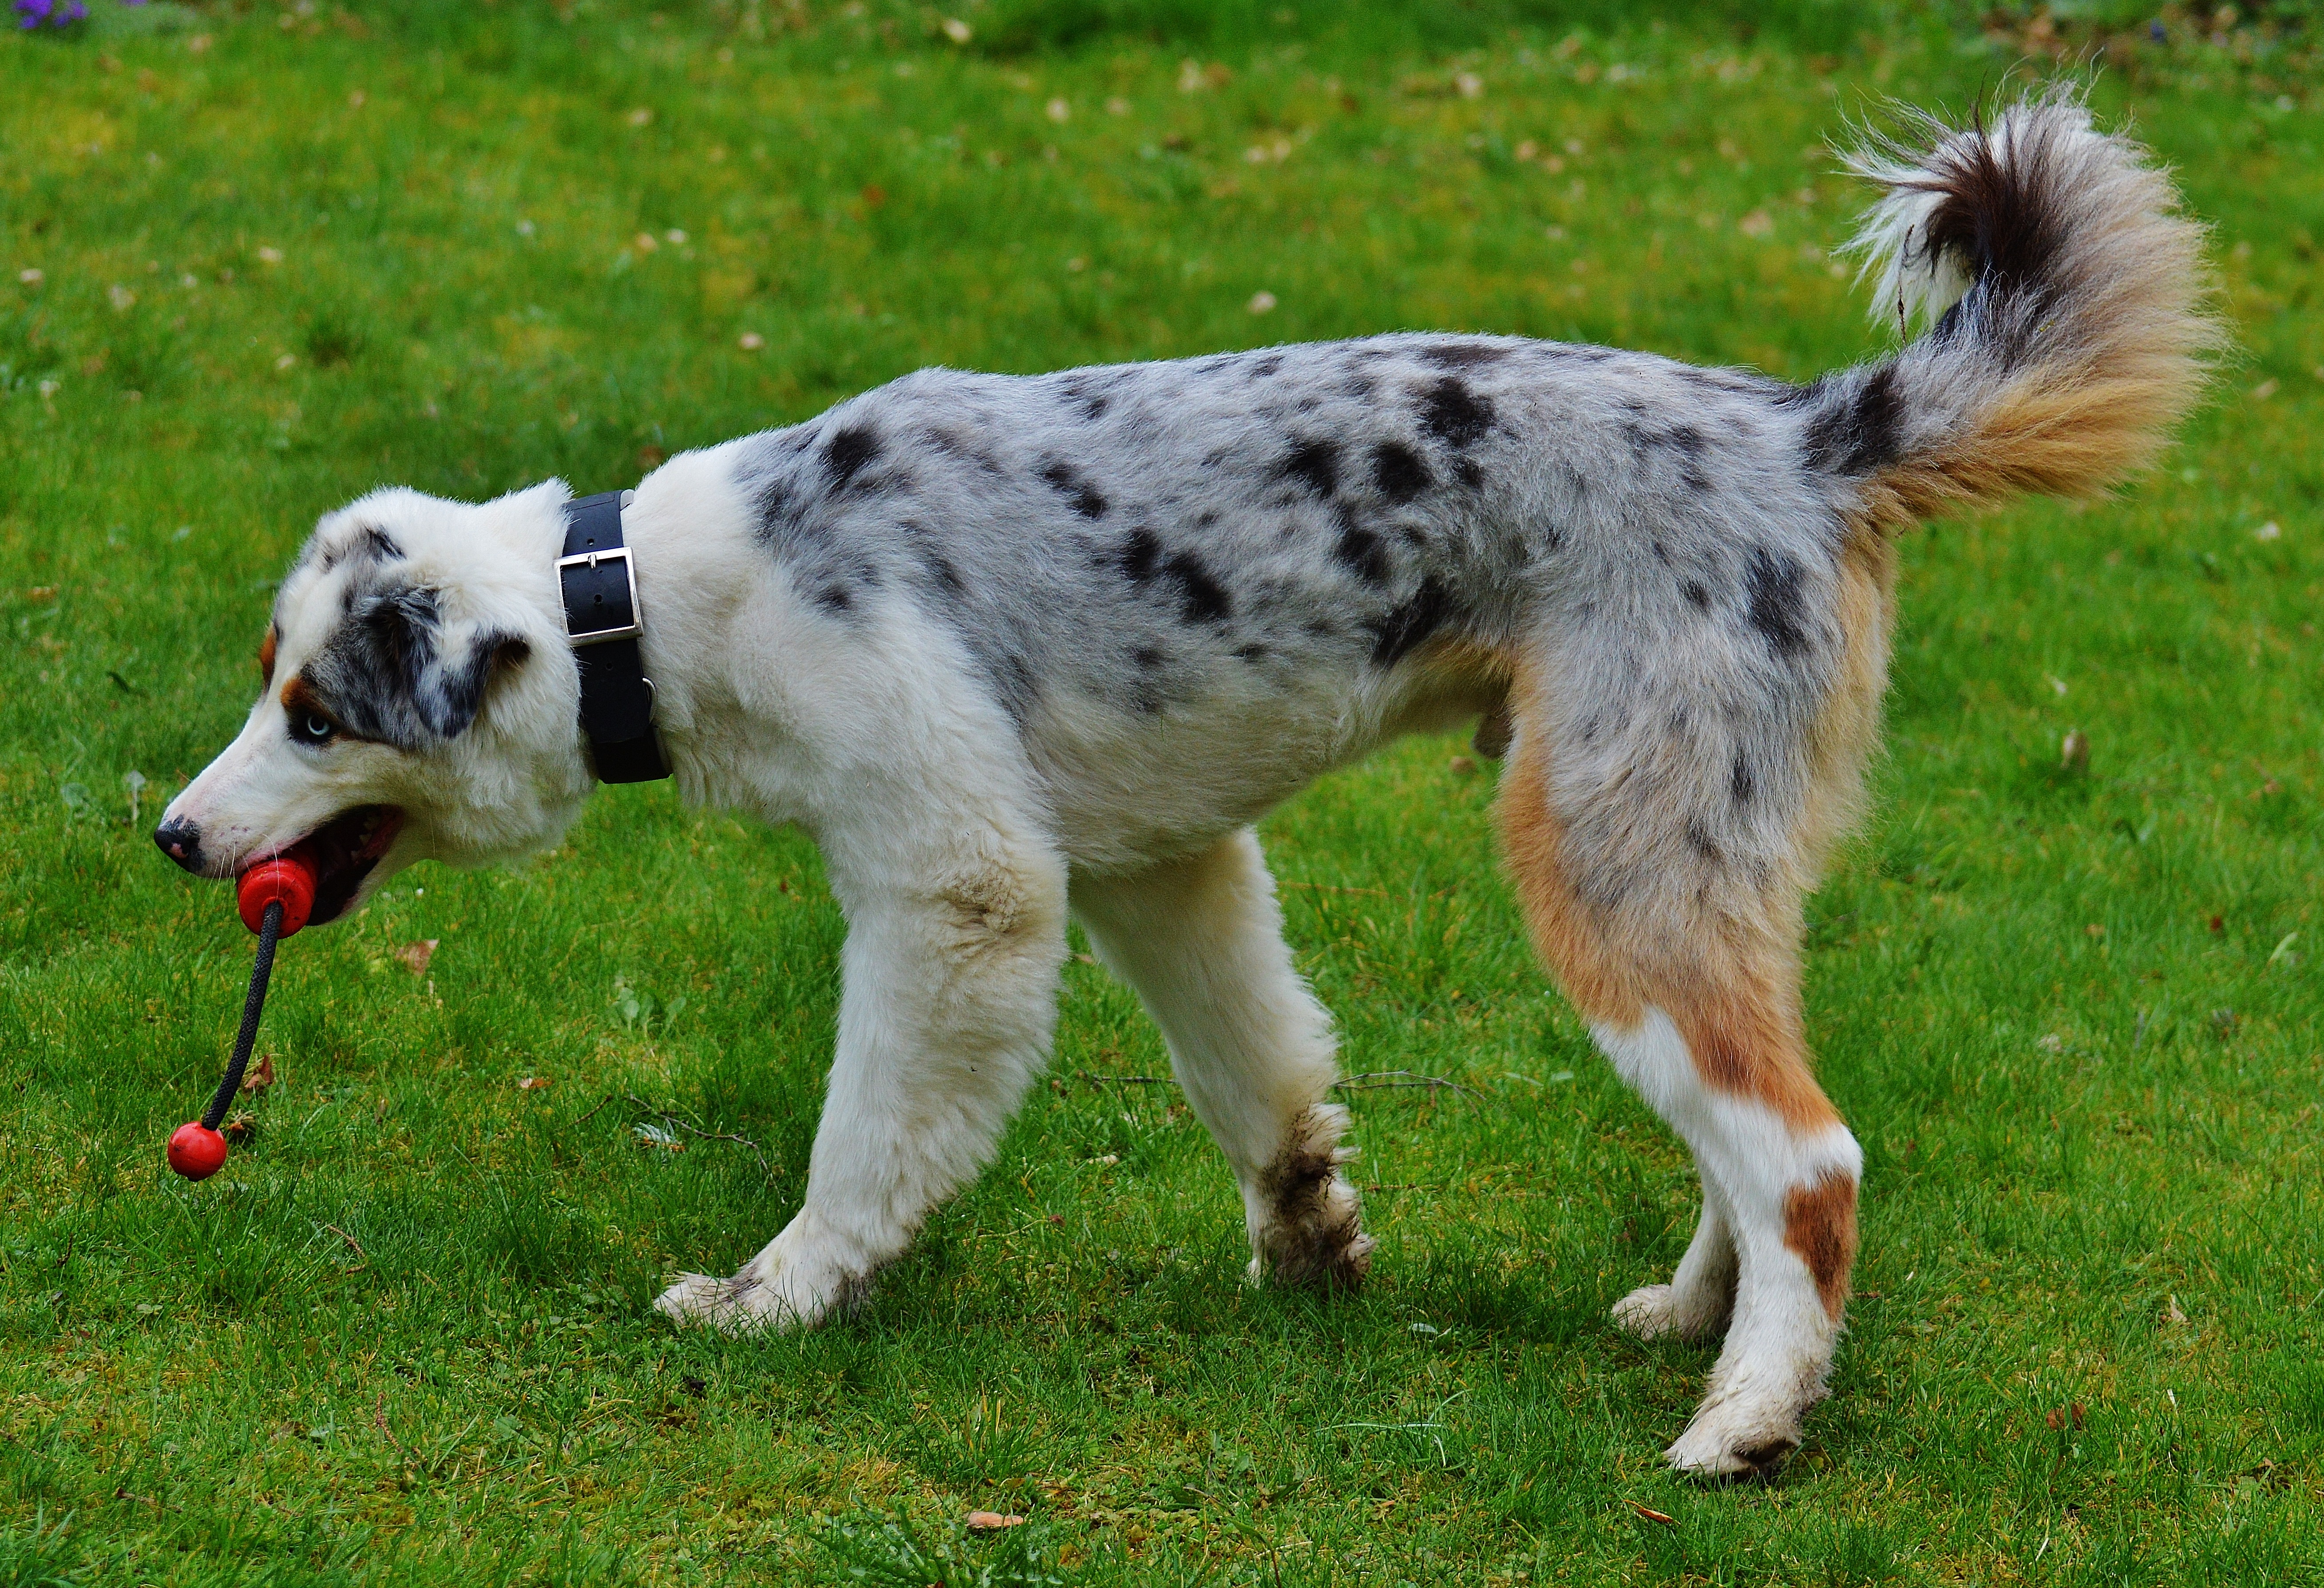
meadow, play, sweet, dog, animal, cute, pet, fur, mammal, blue eye, toys, vertebrate, dog breed, romp, australian shepherd, english setter, setter, dog like mammal, carnivoran, stabyhoun, silken windhound